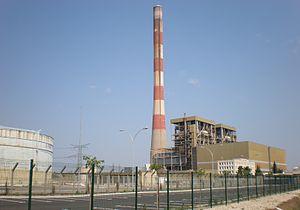
La centrale thermique EDF d'Aramon (Gard, France)
Le canton d’Aramon est une ancienne division administrative du département du Gard, dans l’arrondissement de Nîmes.
La centrale thermique d'Aramon, était une centrale thermique française d'une puissance totale de 1400 MW électriques, située dans le département du Gard, en région Occitanie. En 2019 le site est reconverti en une centrale solaire photovoltaïque par EDF Renouvelable.
Aramon ou Aramoun est une commune française située dans le département du Gard, en région Occitanie.